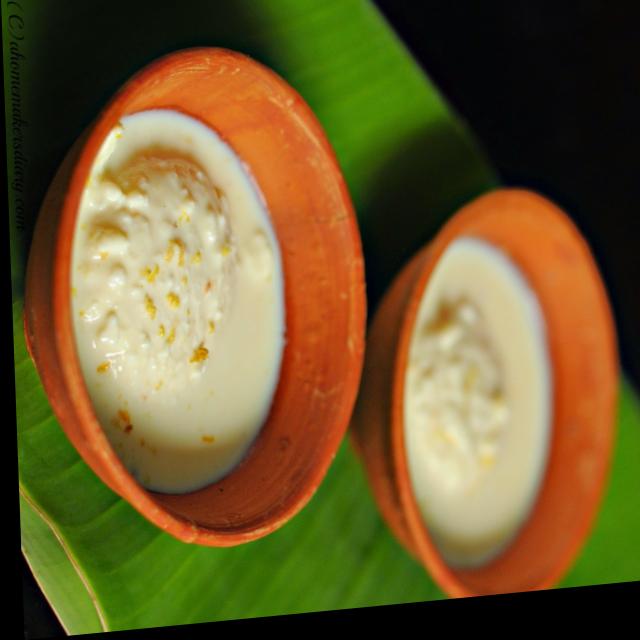
Dish: ras_malai